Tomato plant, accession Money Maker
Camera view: vertical (180 deg); turntable rotation: 210 degrees
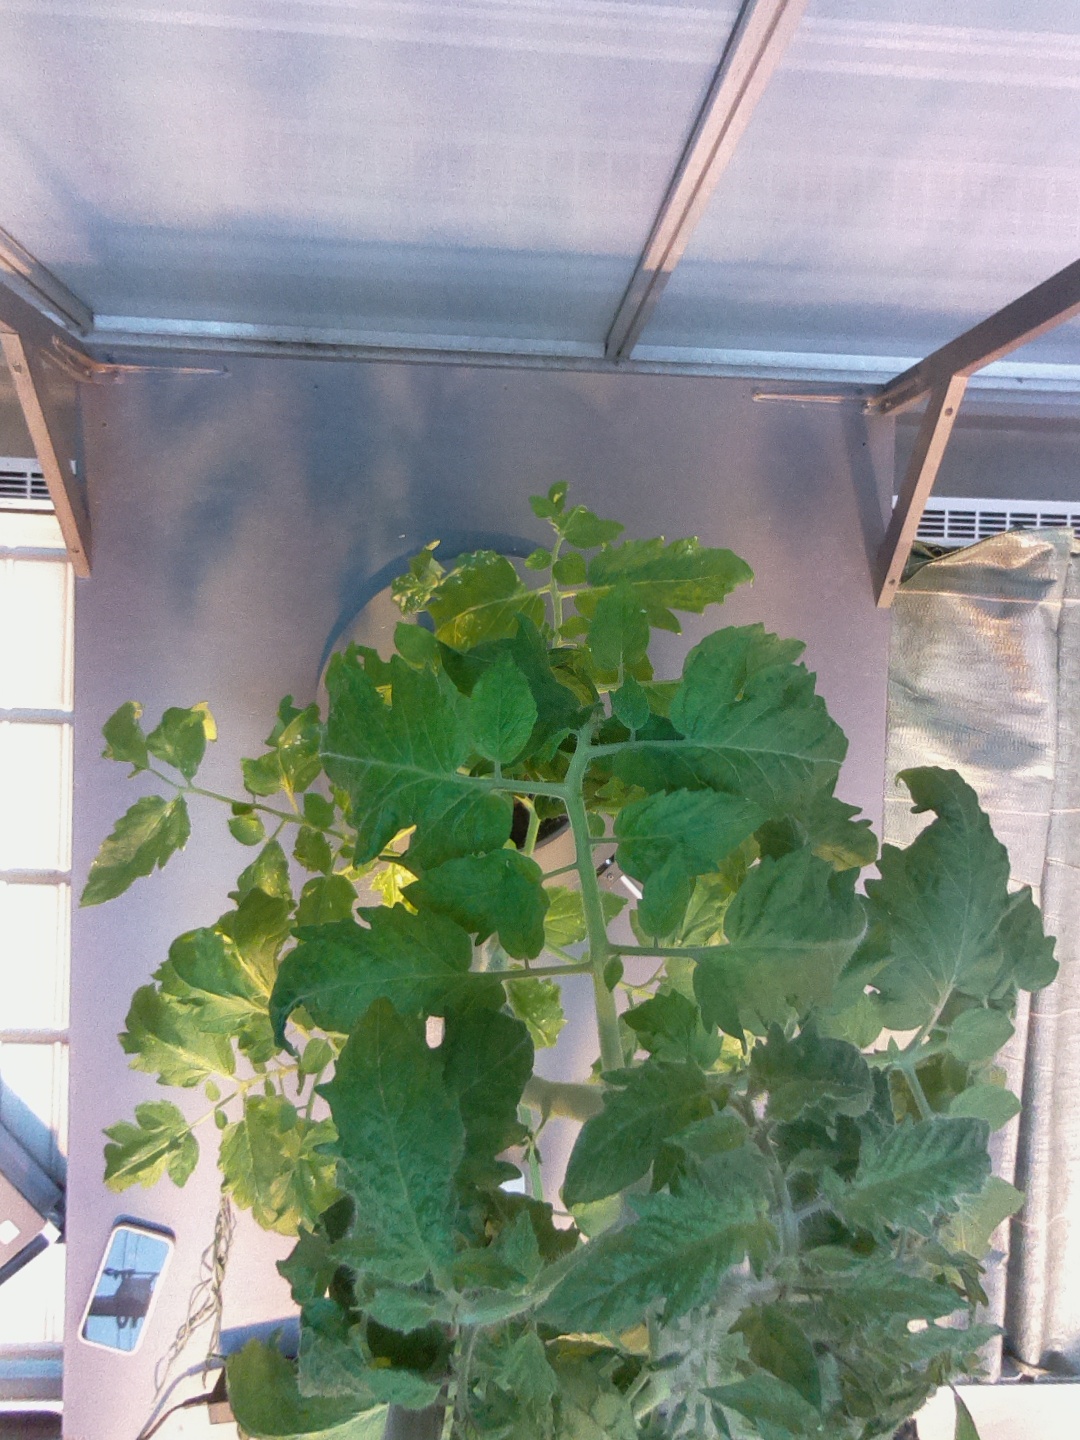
BBCH growth stage 55: 5 inflorescences visible